Wales

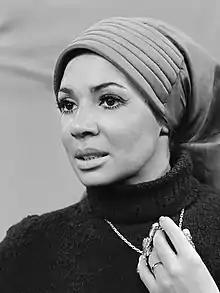

Public healthcare in Wales is provided by NHS Wales, through seven local health boards and three all-Wales trusts. It was originally formed as part of the NHS structure for England and Wales by the National Health Service Act 1946, but with powers over the NHS in Wales coming under the Secretary of State for Wales in 1969. Responsibility for NHS Wales passed to the Welsh Assembly under devolution in 1999, and is now the responsibility of the Minister for Health and Social Services. Historically, Wales was served by smaller 'cottage' hospitals, built as voluntary institutions. As newer, more expensive, diagnostic techniques and treatments became available, clinical work has been concentrated in newer, larger district hospitals. In 2006, there were seventeen district hospitals in Wales. NHS Wales directly employs over 90,000 staff, making it Wales's biggest employer. The National Survey for Wales in 2021–22 reported that 72 per cent of adults surveyed had good or very good general health, 19 per cent had fair general health and 8 had bad or very bad general health. The survey recorded that 46 per cent of Welsh adults had a long-standing illness, such as arthritis, asthma, diabetes or heart disease. The survey also reported that 13 per cent of the adult population were smokers, 16 per cent admitted drinking alcohol above weekly recommended guidelines, while 56 per cent undertook the recommended 150 minutes of physical activity each week. According to the survey, 30 per cent of adults in Wales reported to have eaten at least 5 portions of fruit or vegetables the previous day and 36 per cent reported a healthy weight.